Counting agent

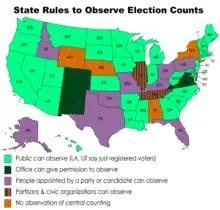
Election observers

A counting agent or count agent is a type of electoral observer and may be self-nominated, appointed by either the candidate standing for election or the candidate's election agent to oversee the counting at the election count.